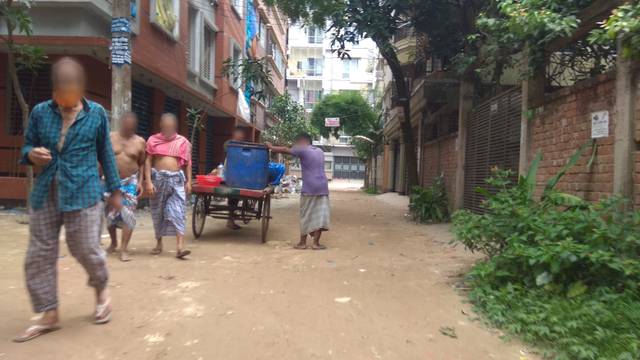
Region: Bangladesh
Coordinates: 23.821, 90.352